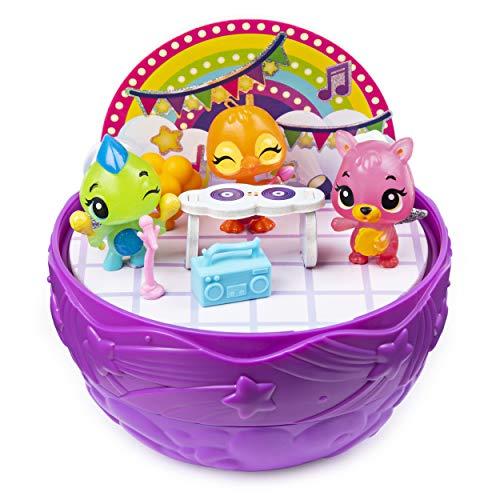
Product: Hatchimals CollEGGtibles, Secret Surprise Playset with 3 (Styles May Vary), Multicolor
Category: Toys & Games | Toy Figures & Playsets | Playsets & Vehicles | Playsets
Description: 3 LAYERS OF SURPRISES: Hidden inside 3 layers of the egg, hatch, and discover 3 exclusive Hatchimals, a sticker sheet, papercraft decorations and 3 unique peel and reveal accessories for complete storytelling.
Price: $12.99
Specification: ProductDimensions:3.8x3.8x5inches|ItemWeight:8.8ounces|ShippingWeight:8.8ounces(Viewshippingratesandpolicies)|ASIN:B07MR4ZN6D|Itemmodelnumber:6047122|Manufacturerrecommendedage:5-7years